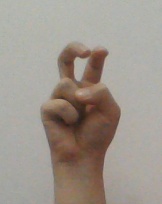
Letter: toot